Ağrı Province

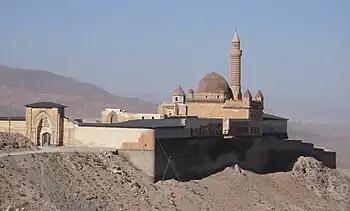
Ishak Paşa Sarayı in Doğubayazıt district of Ağrı Province, distant view 2006.

The plateau of Ağrı was controlled by the Kingdom of Urartu until its transition to the Kingdom of Armenia. The area was coveted by many as a gateway between east and west. It was conquered numerous times by Assyrians, Achaemenid Persians, Greeks, Romans, Byzantines, Arabs, Georgians, Mongols, different Persian Empires, and finally by the Seljuq and Ottoman Turks.